Coral Cave

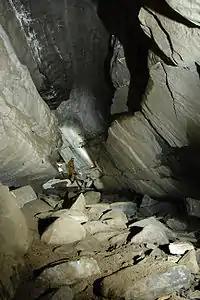
The Coral Cave

The Coral Cave is a marble cave at the northernmost tip of Jämtland, near Ankarvattnet, Sweden. It was discovered in 1985. So far, six kilometres of it have been explored, making it Sweden's longest cave. Members of the public are not allowed to visit the Coral Cave without a guide.